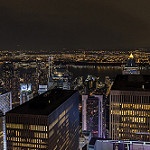
Label: buildings